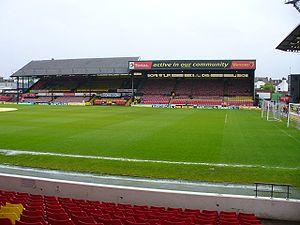
Vicarage Road Stadium est un stade situé à Watford, Hertfordshire, Angleterre, où réside le Watford Football Club. Composé de quatre tribunes, sa capacité est de 20 877 spectateurs. Le stade tient sur nom de la route de Vicarage Road qui passe immédiatement au nord du terrain.